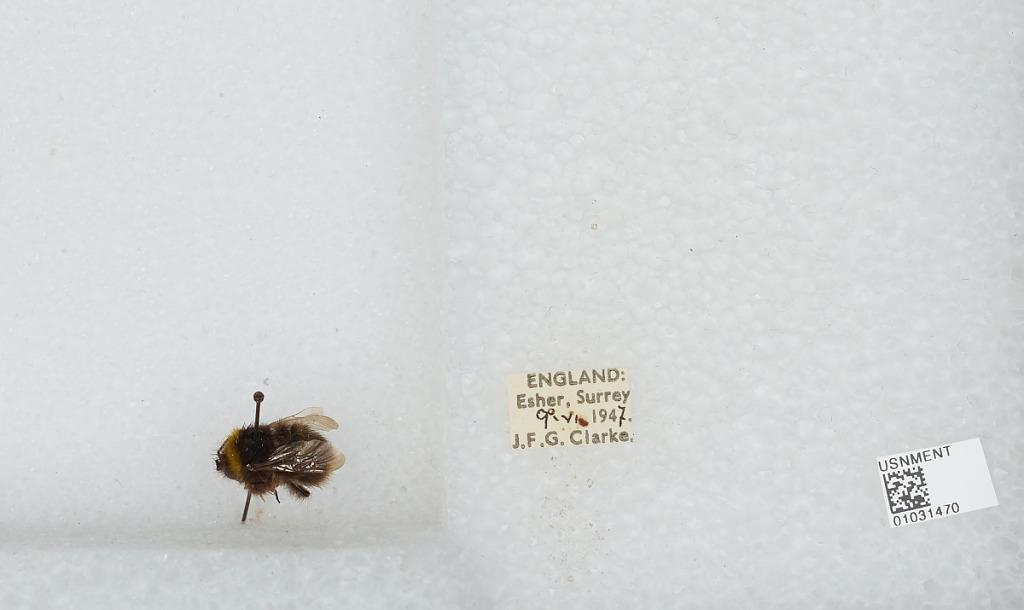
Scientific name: Bombus (Pyrobombus) pratorum (Linnaeus)
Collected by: J. Clarke
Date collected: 1947-6-9
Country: United Kingdom
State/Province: England
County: Surrey
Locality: Esher
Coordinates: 51.3691, -0.365